Cucuteni–Trypillia culture

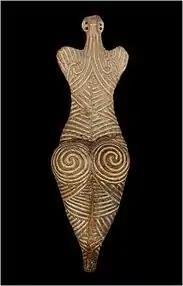
Goddess figurine, Romania, 4050–3900 BC

The Cucuteni–Trypillia culture flourished in the territory of what is now Moldova, eastern and northeastern Romania and parts of Western, Central and Southern Ukraine.